Amir Gal-Or

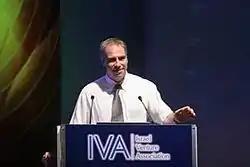
Amir Gal-Or addresses attendees of the Israel Venture Association Conference in Tel Aviv

Gal-Or's career as a private entrepreneur began at the Technion incubator in 1990 upon completing seven years of army service. He returned home to Haifa, registered at the University of Haifa and, together with his mother, established two materials companies: TAN, developing high-grade refractory ceramic oxides, and a venture with the largest Israeli fuels company: Paz Oil Company. Eventually, the latter venture integrated with Paz in exchange for royalties, and TAN was sold. In 1994, Gal-Or was nominated as a manager of Mati Ra'anana, a business development center in Ra'anana jointly established by the JDC, the Ministry of Absorption, the Israel Small and Medium Enterprise Authority (ISMEA), ESRA organization, and the Ra'anana Municipality.